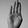
ASL letter: B